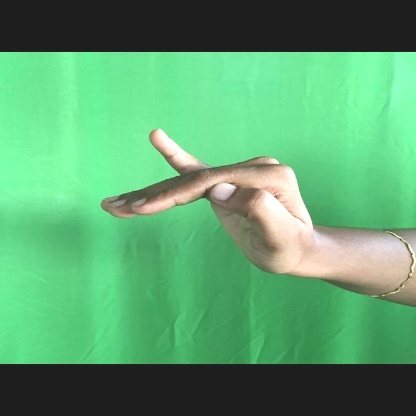
Mudra: Hamsapaksha